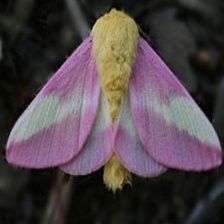
Species: ROSY MAPLE MOTH